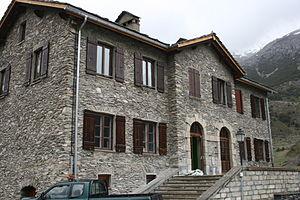
Lanslevillard est une ancienne commune française située en Haute Maurienne, dans le département de la Savoie, en région Auvergne-Rhône-Alpes. Une partie de son territoire accueille la station de sports d'hiver de Val Cenis Vanoise.